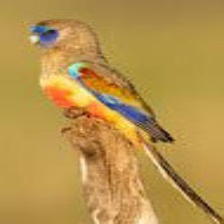
Species: EASTERN BLUEBONNET
Scientific name: NORTHIELLA HAEMATOGASTER